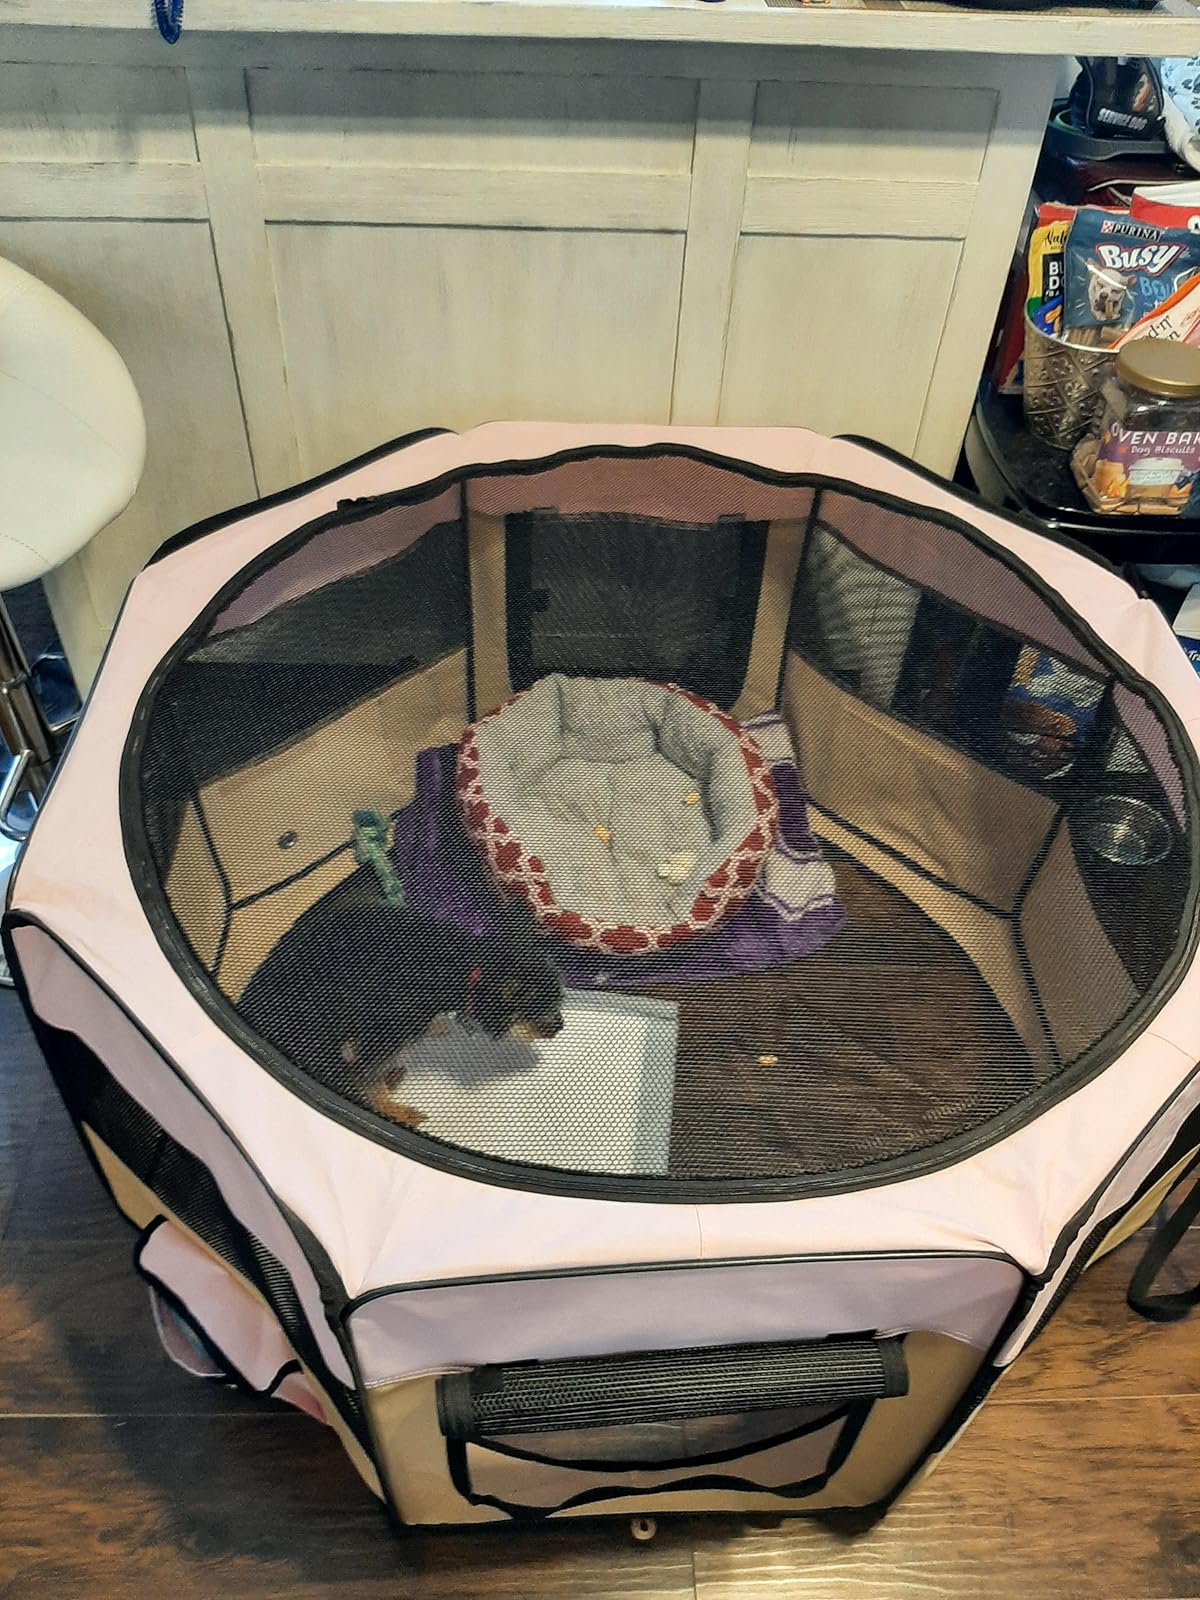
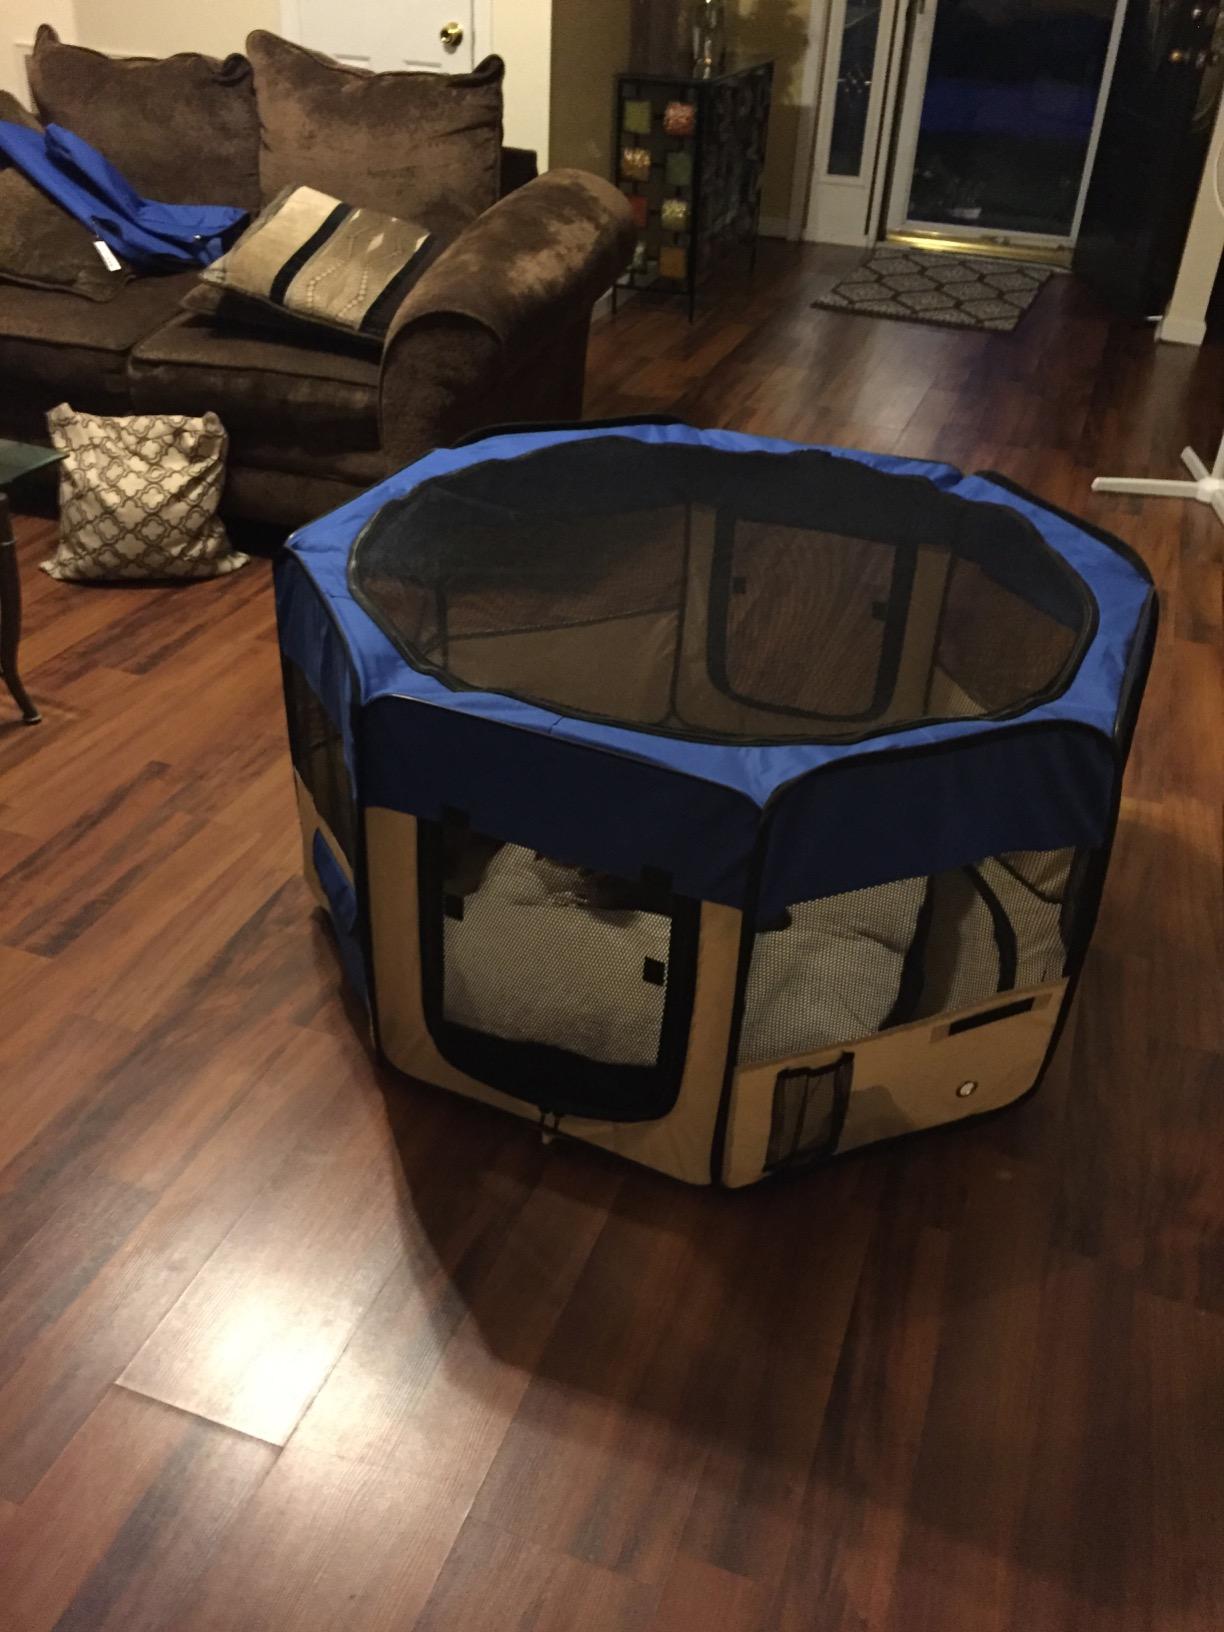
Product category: items_kennel
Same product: no